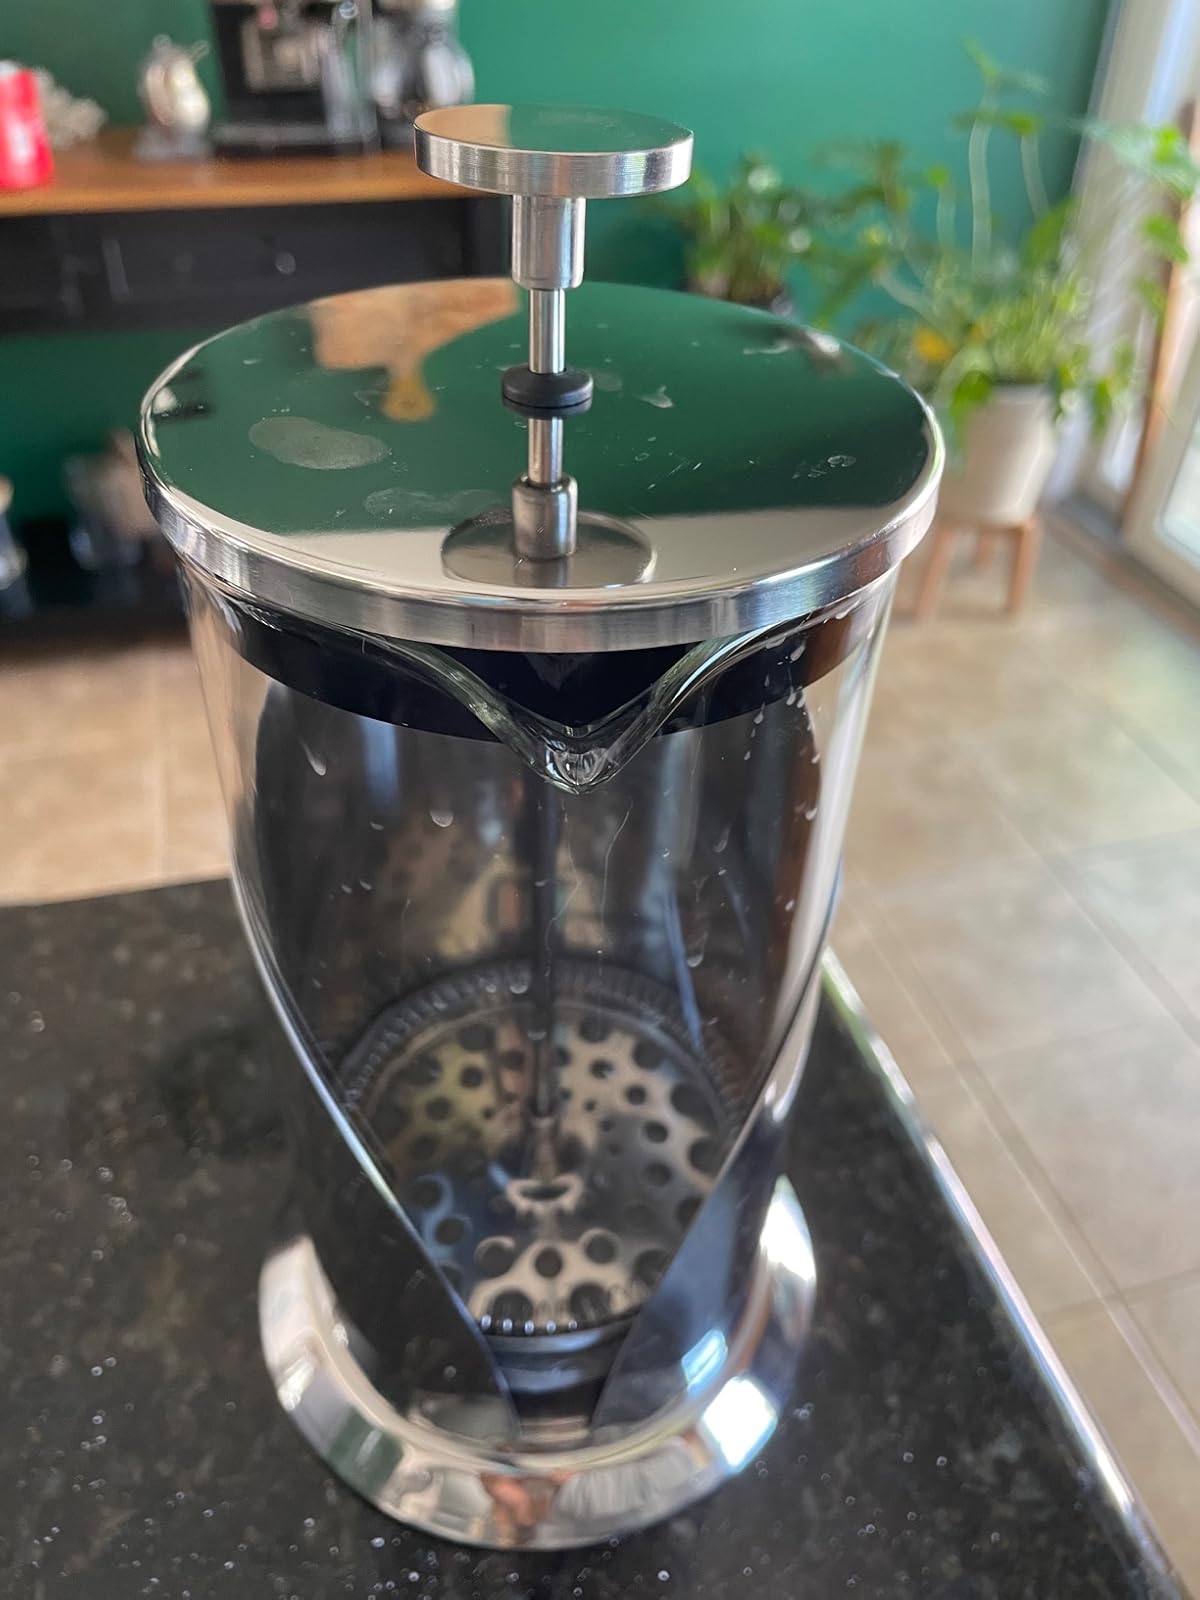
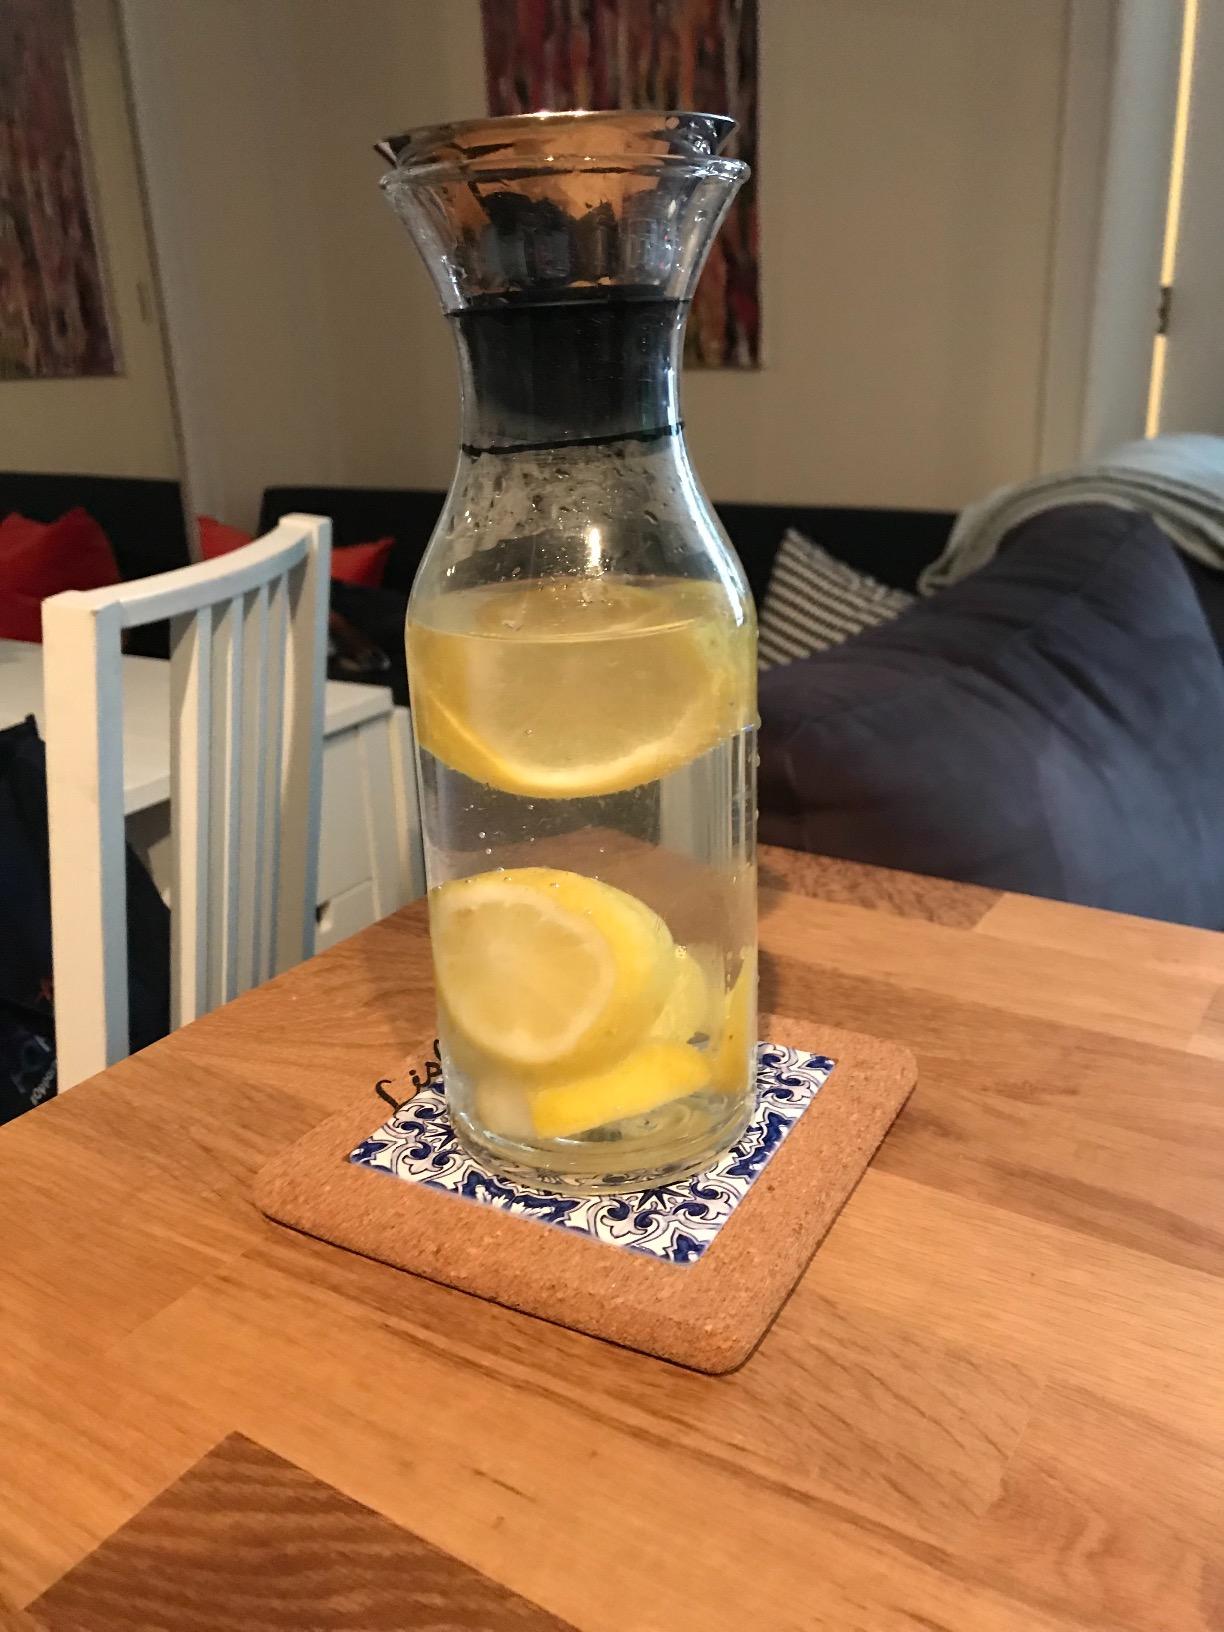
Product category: items_tea
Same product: no